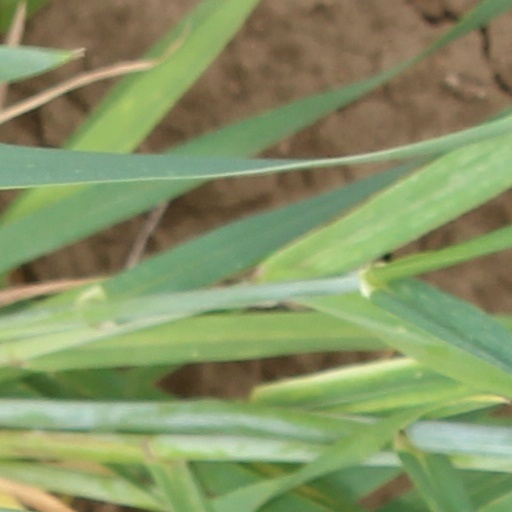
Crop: wheat